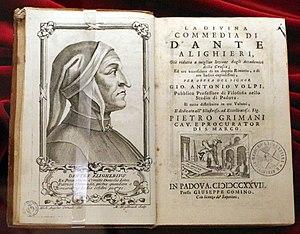
Giovanni Antonio Volpi est un éditeur et poète italien, né à Padoue le 10 novembre 1686 et mort le 25 octobre 1768.